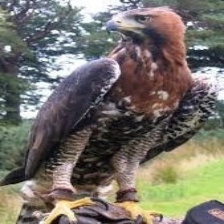
Species: ORNATE HAWK EAGLE
Scientific name: SPIZAETUS ORNATUS